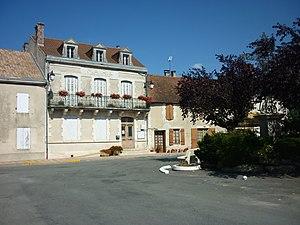
Mairie de Saint-Méard-de-Gurçon (Dordogne).
Saint-Méard-de-Gurçon est une commune française située dans le département de la Dordogne, en région Nouvelle-Aquitaine.